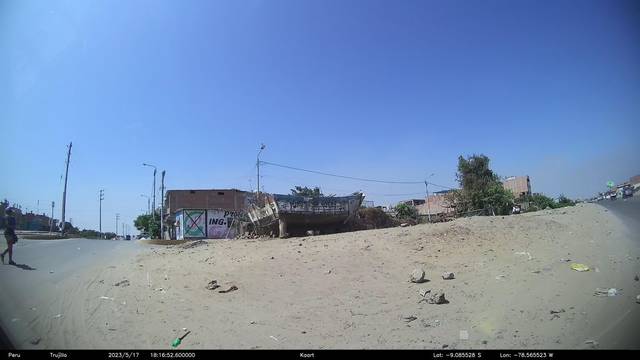
Region: Peru
Coordinates: -9.086, -78.566